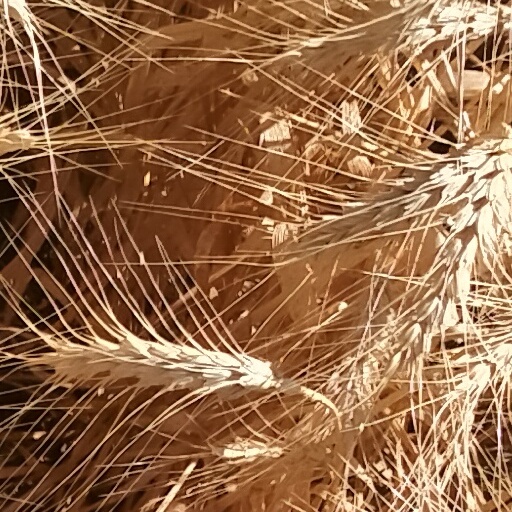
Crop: wheat